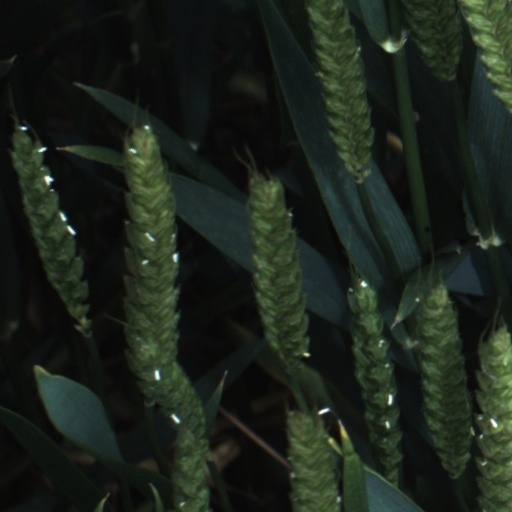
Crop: wheat